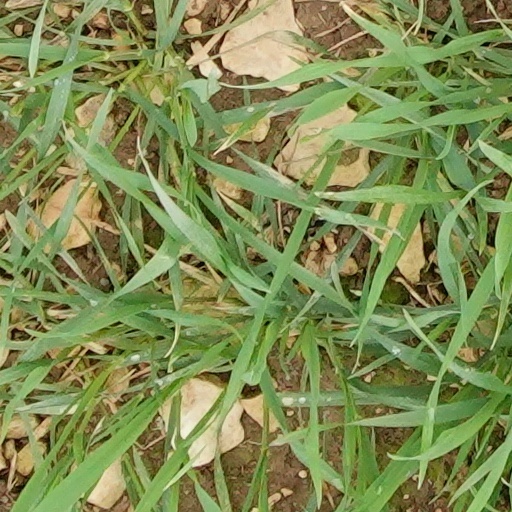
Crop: wheat